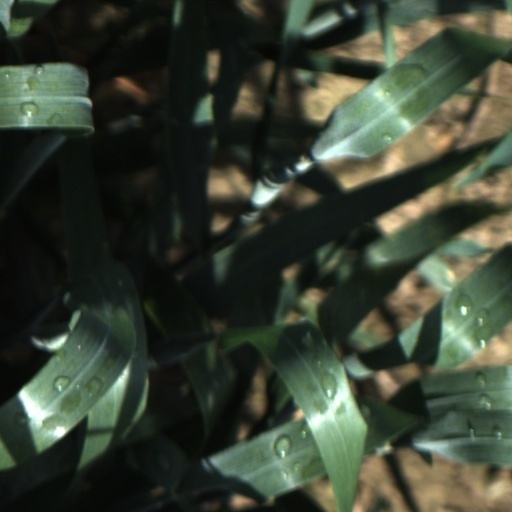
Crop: wheat